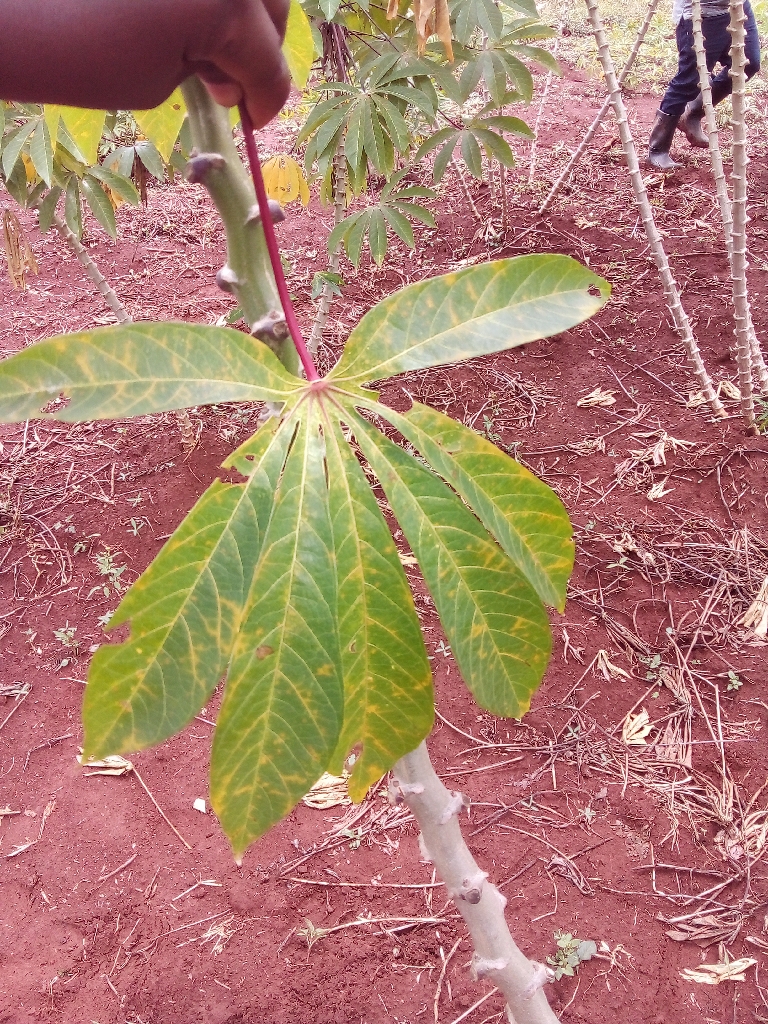
Label: cassava brown streak disease (cbsd)